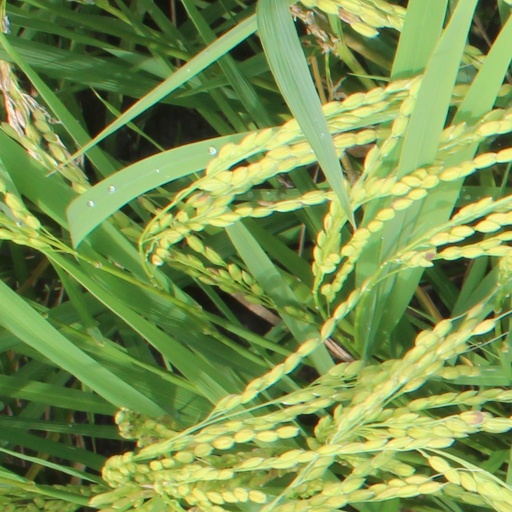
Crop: rice